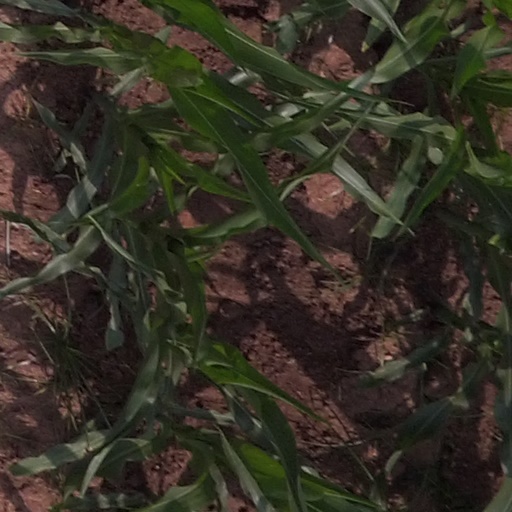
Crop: maize; corn